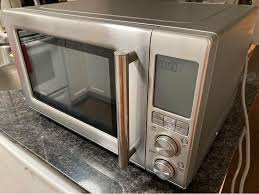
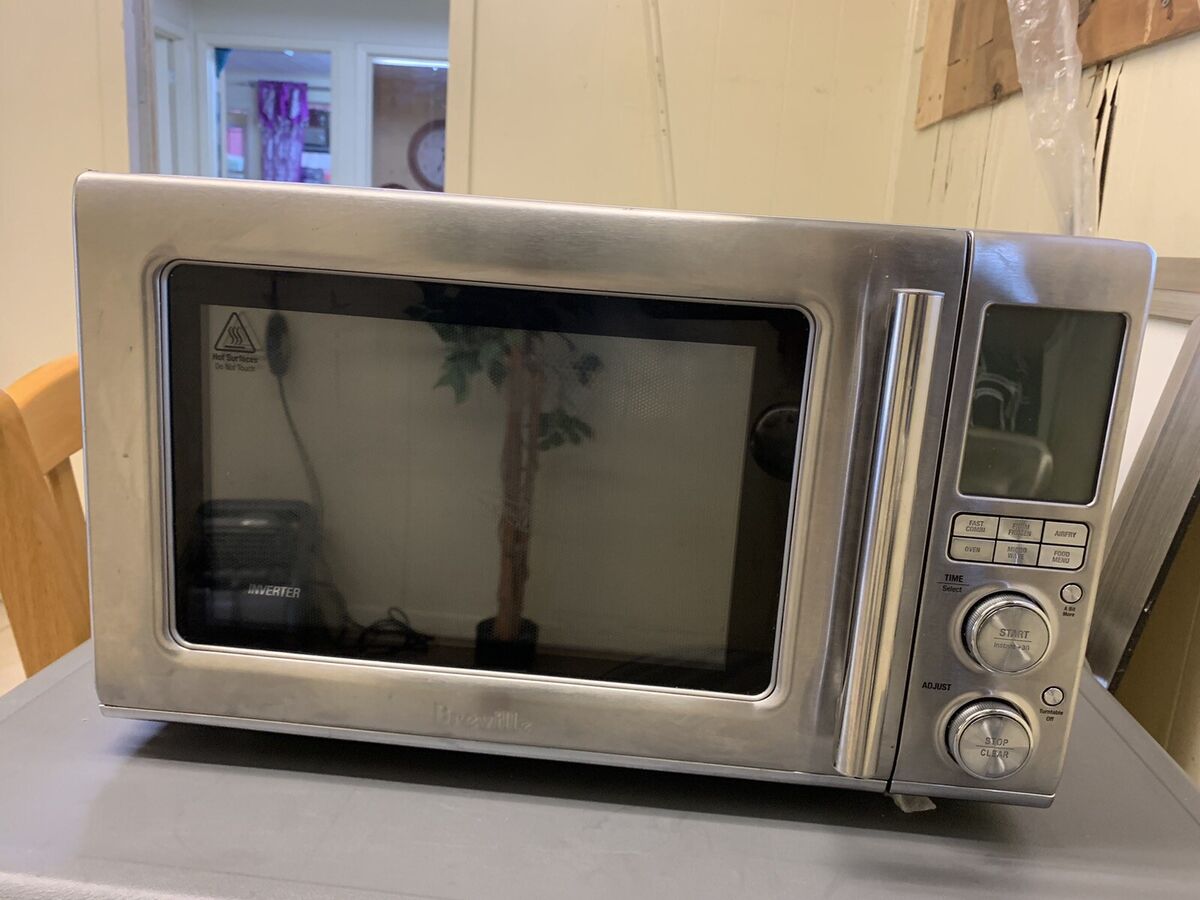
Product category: misc
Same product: yes